Hockenheim

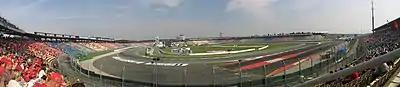
The Hockenheimring

Hockenheim station is located on both the Rhine railway, opened in 1870, and the Mannheim–Stuttgart high-speed railway, opened in 1991. It is served by half-hourly trains, on line S9 of the Rhine-Neckar S-Bahn, between Karlsruhe and Mannheim. In peak periods it is also served by Regional-Express trains on the same route.